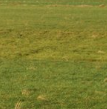
Surface type: grass